Bob Perryman

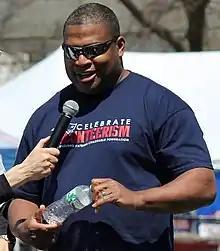
Perryman in 2015

Robert Lewis Perryman Jr. (October 16, 1964 – February 23, 2023) was an American professional football player. He played college football as a fullback for the University of Michigan from 1983 to 1986. He played professional football, principally as a fullback, in the National Football League (NFL) for six seasons for the New England Patriots (1987–1990) and the Denver Broncos (1991–1992). He gained 1,247 rushing yards at Michigan and 1,338 rushing yards in the NFL.